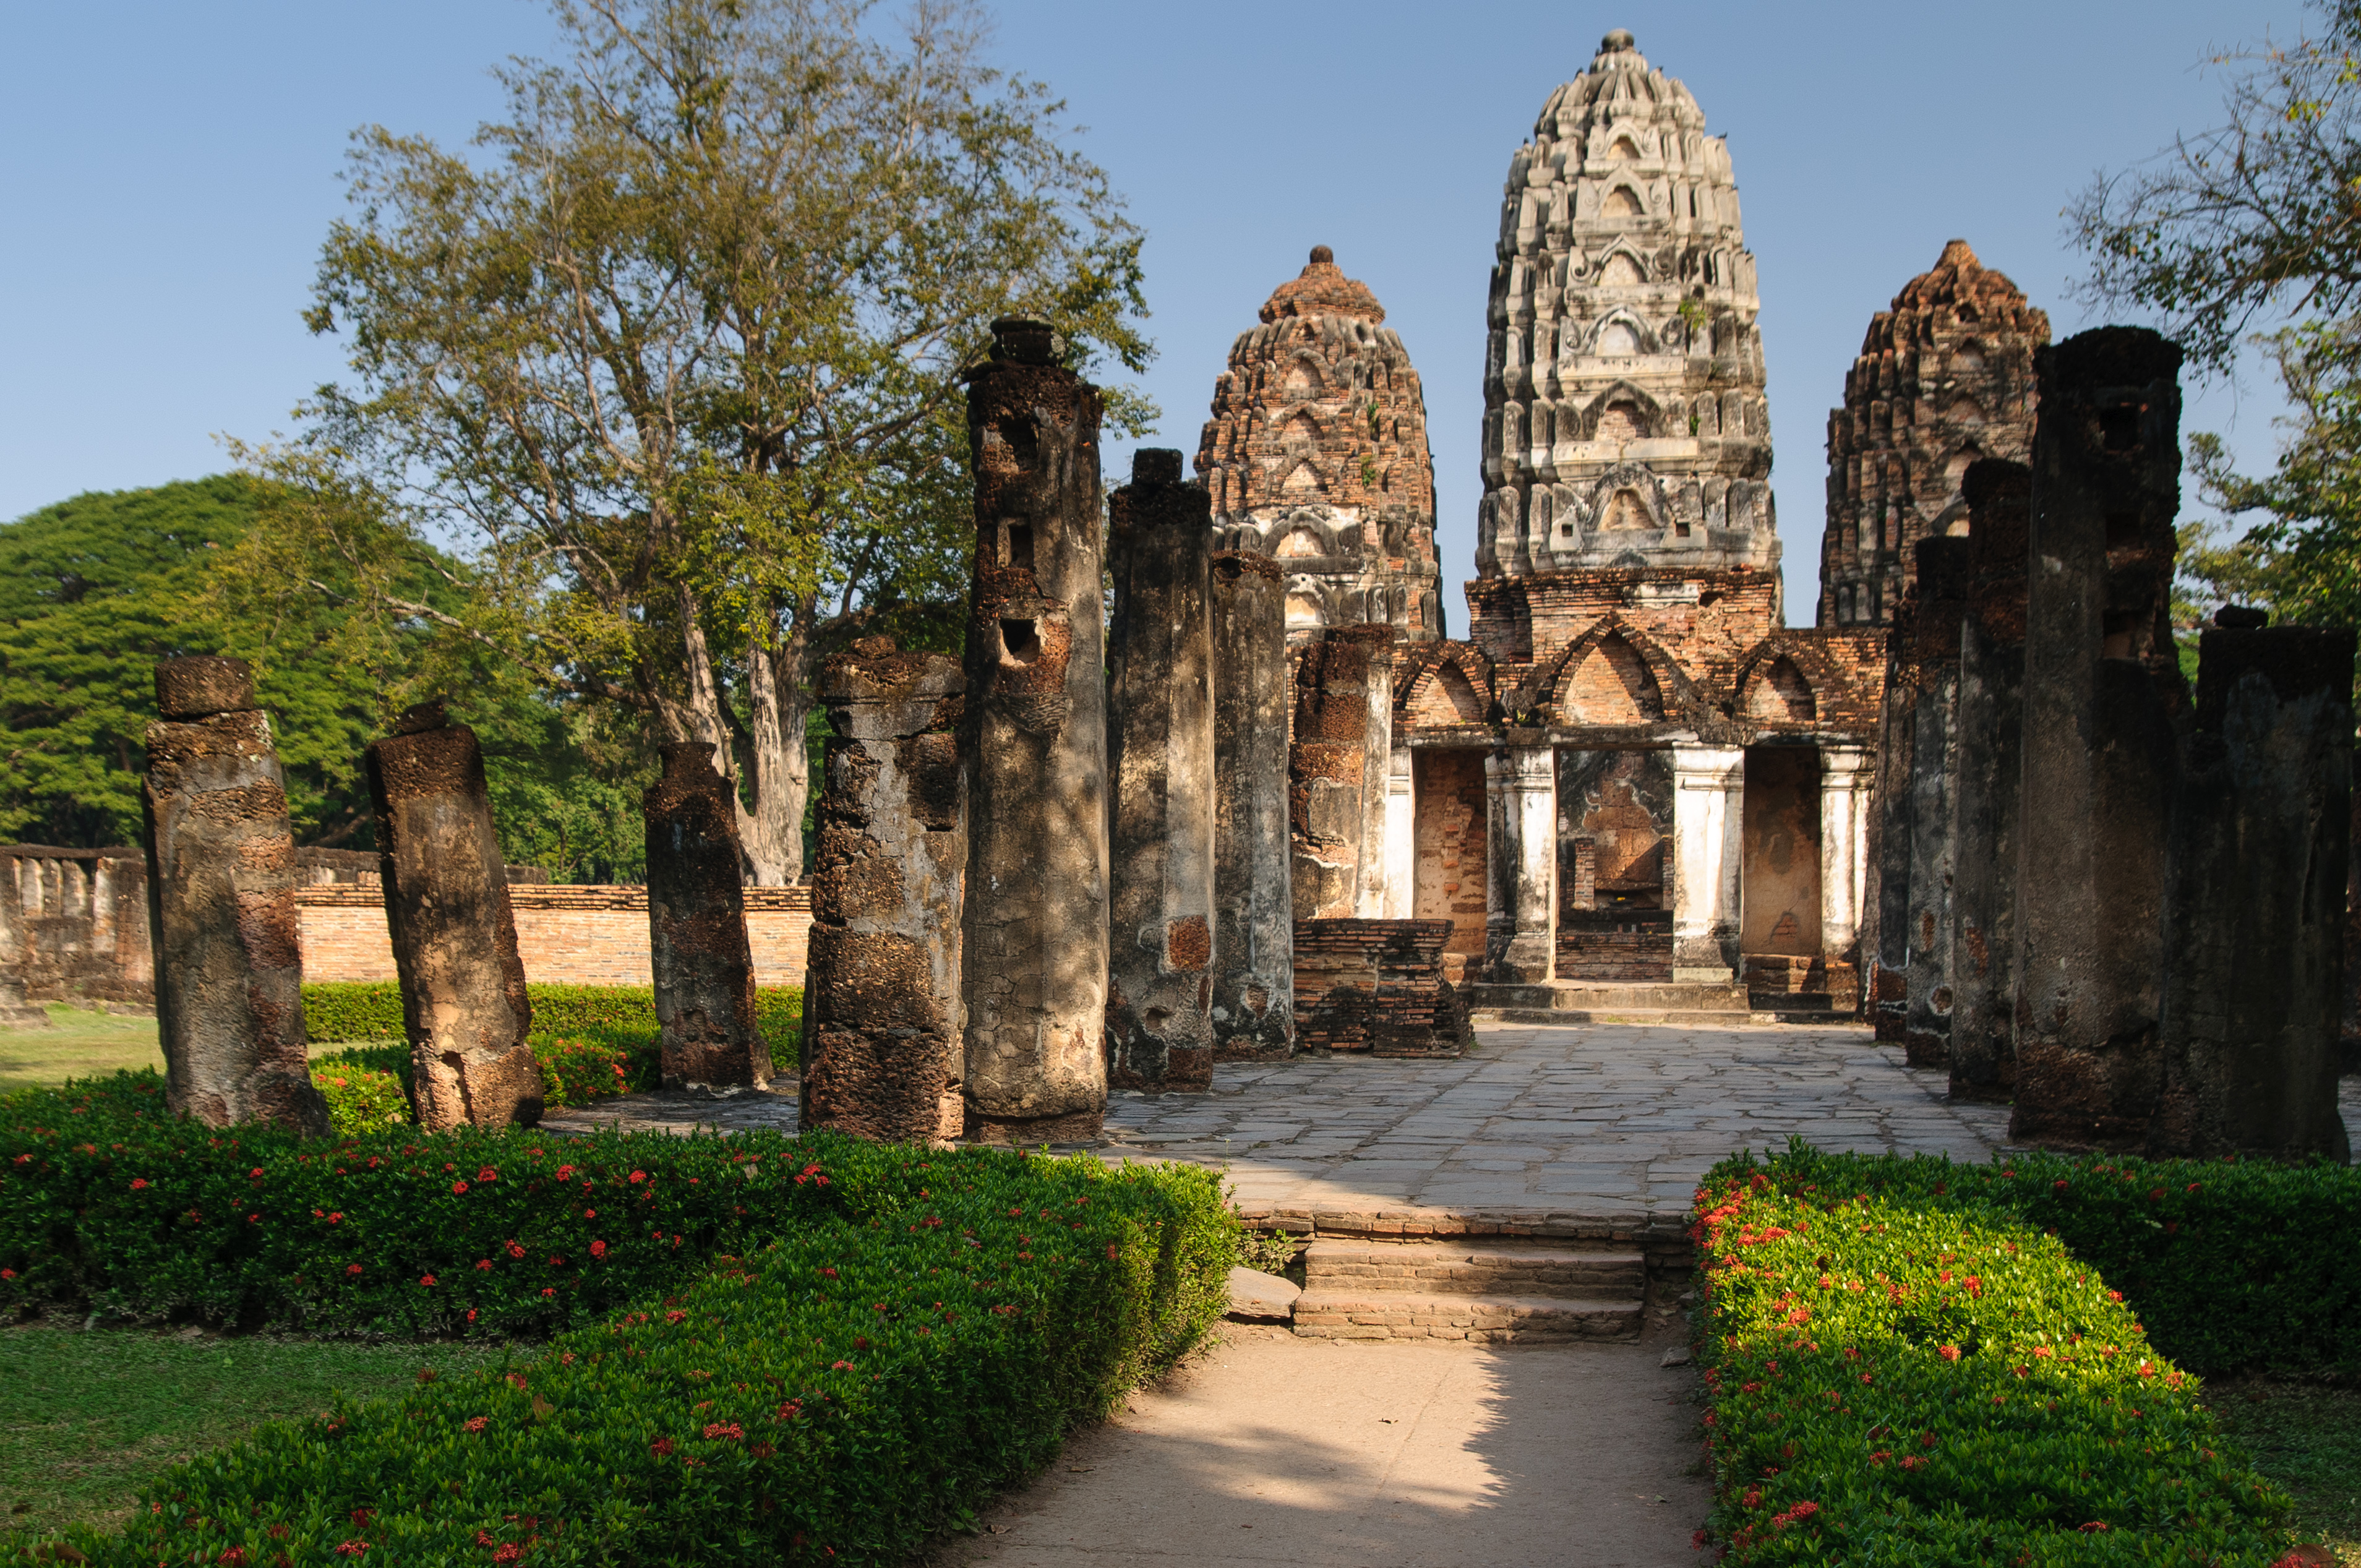
building, chateau, palace, chapel, nikon, place of worship, thailand, temple, ruins, monastery, shrine, abbey, estate, d300, thailandia, sukhothai, mueangkao, historic site, ancient history